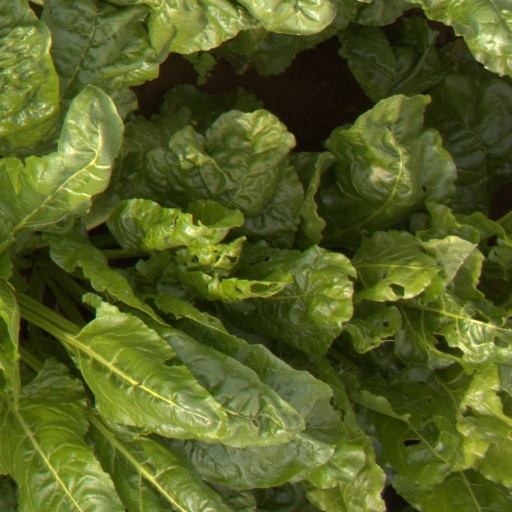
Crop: sugar beet